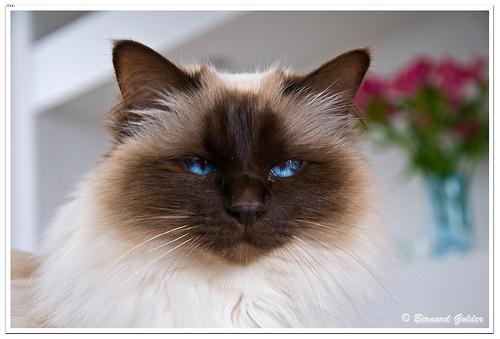
Breed: Birman